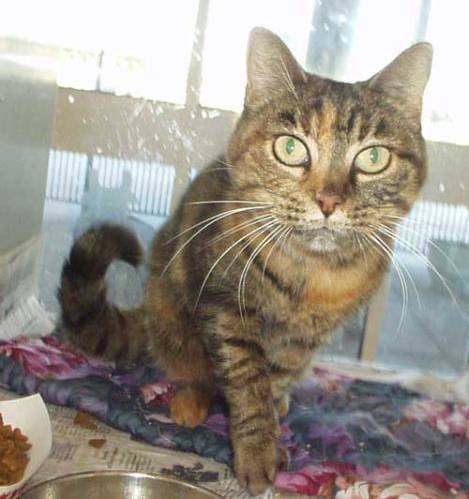
Label: cat